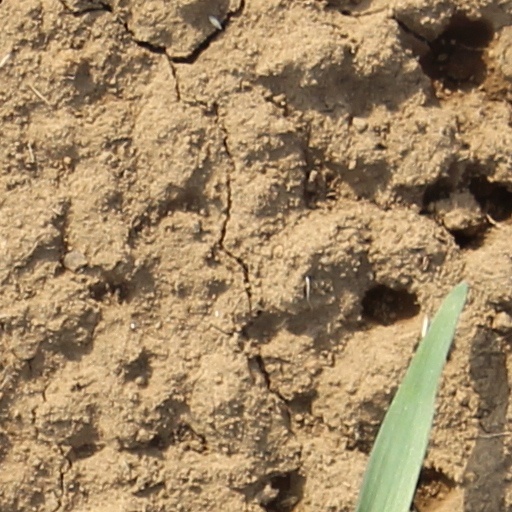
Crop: wheat